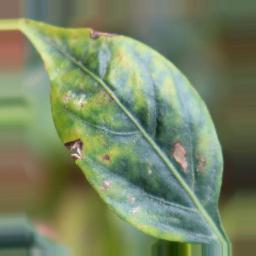
Label: nutritional